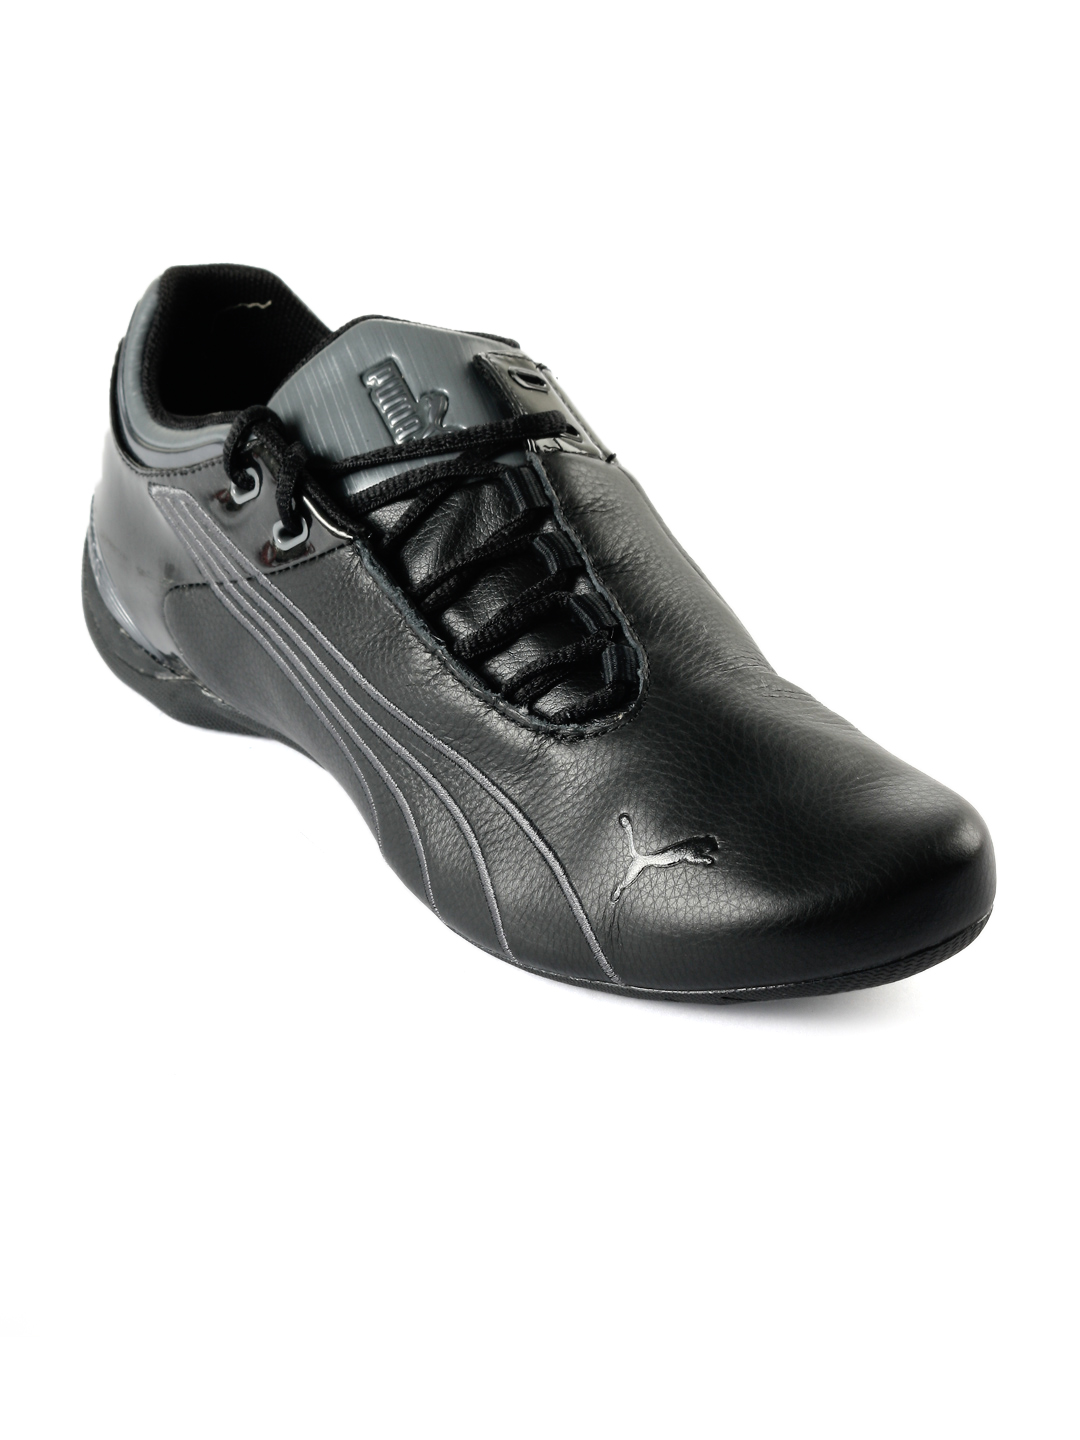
Puma Men Future Cat M2 Black Casual Shoes
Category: Footwear / Shoes / Casual Shoes
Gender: Men
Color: Black
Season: Summer 2012
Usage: Casual